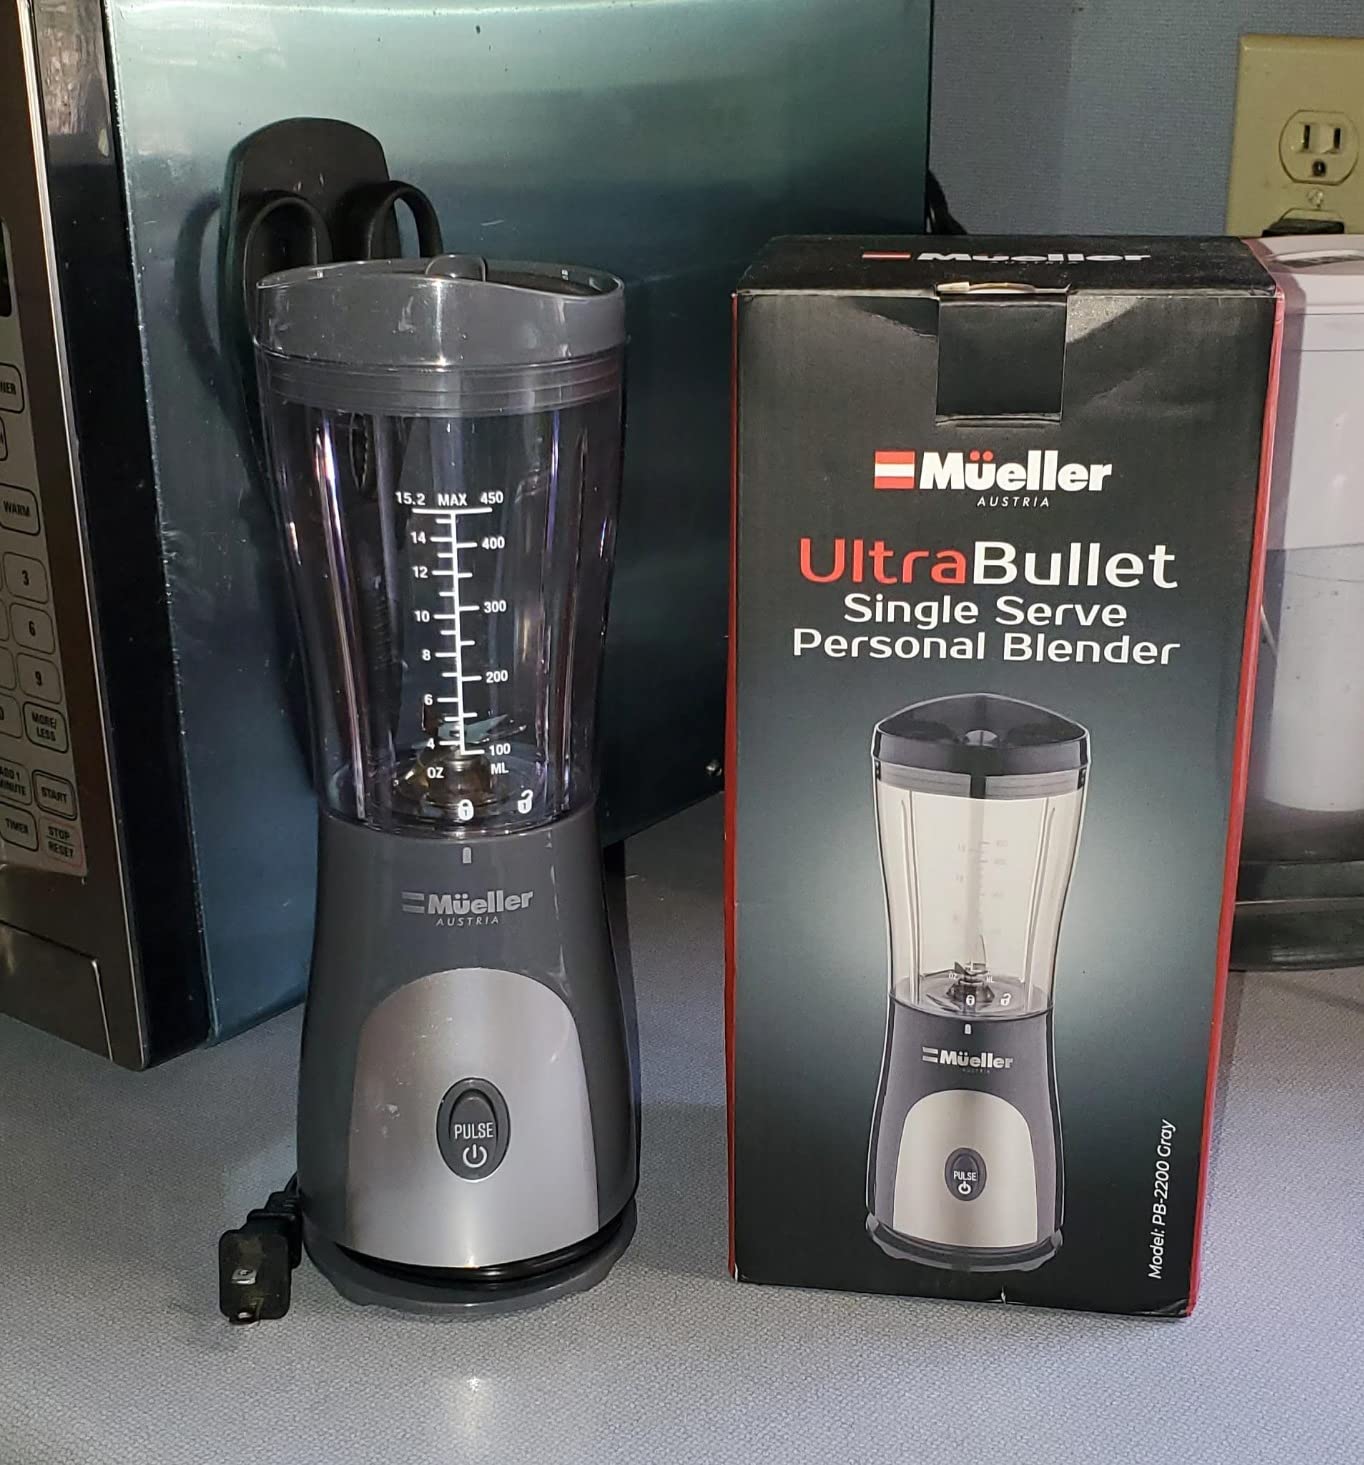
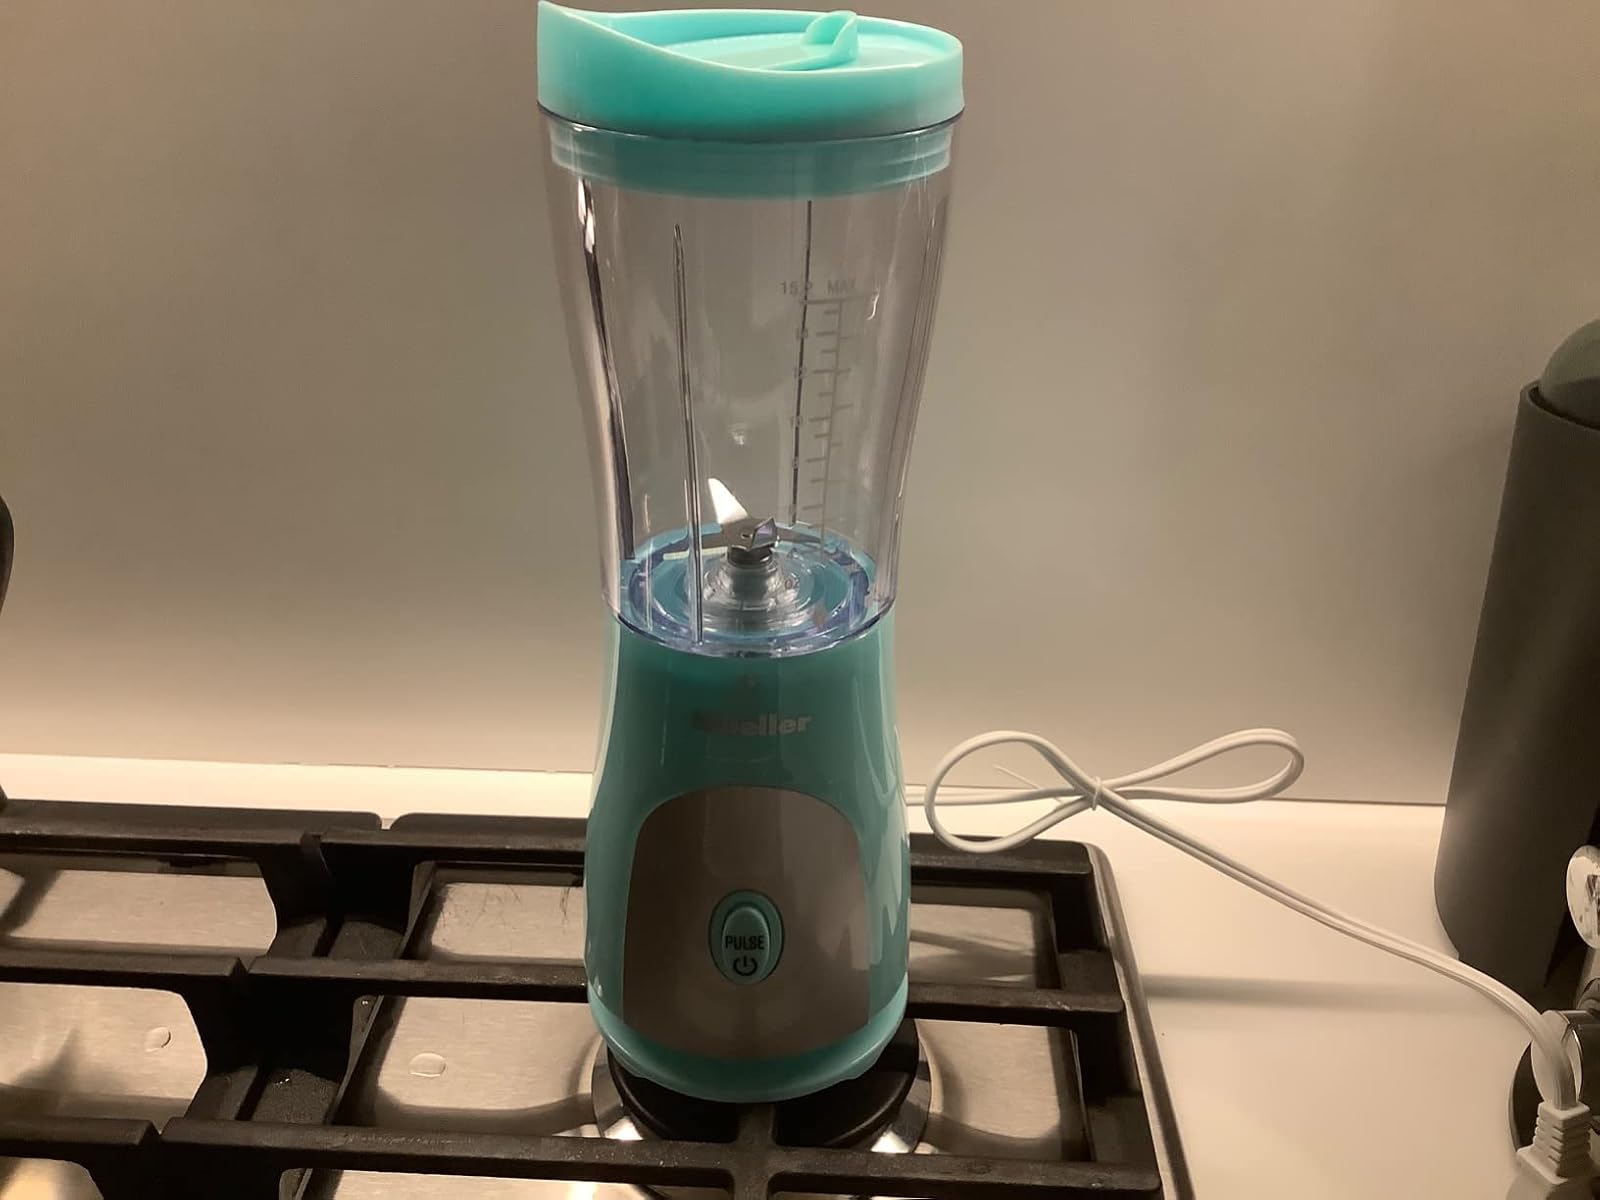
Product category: items_blender
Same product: no